Luby Law Days

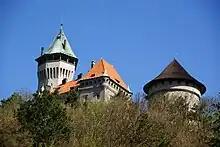
Smolenice Castle, the traditional venue for the conference

Luby Law Days is an international legal scientific conference organized in Slovakia in September biennially since 1990. It is named after the Slovak lawyer, Štefan Luby. The 16th Luby Law Days took place in September 2023.